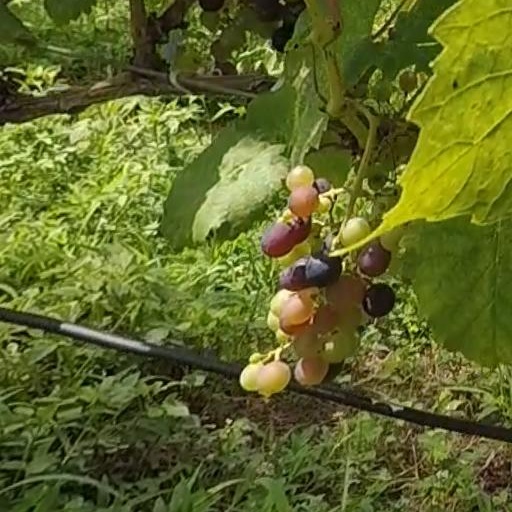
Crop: grape